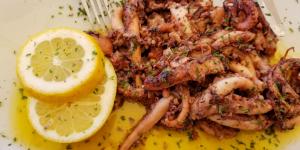
pulpo a la plancha